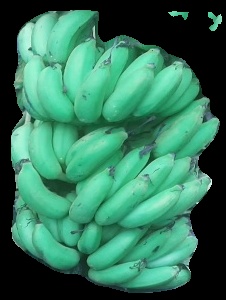
Variety: elakki-bale
Grade: grade1